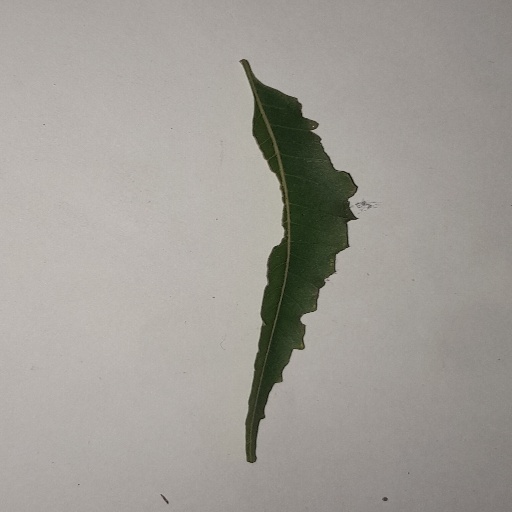
Species: Neem
Leaf condition: Shot Hole Leaf